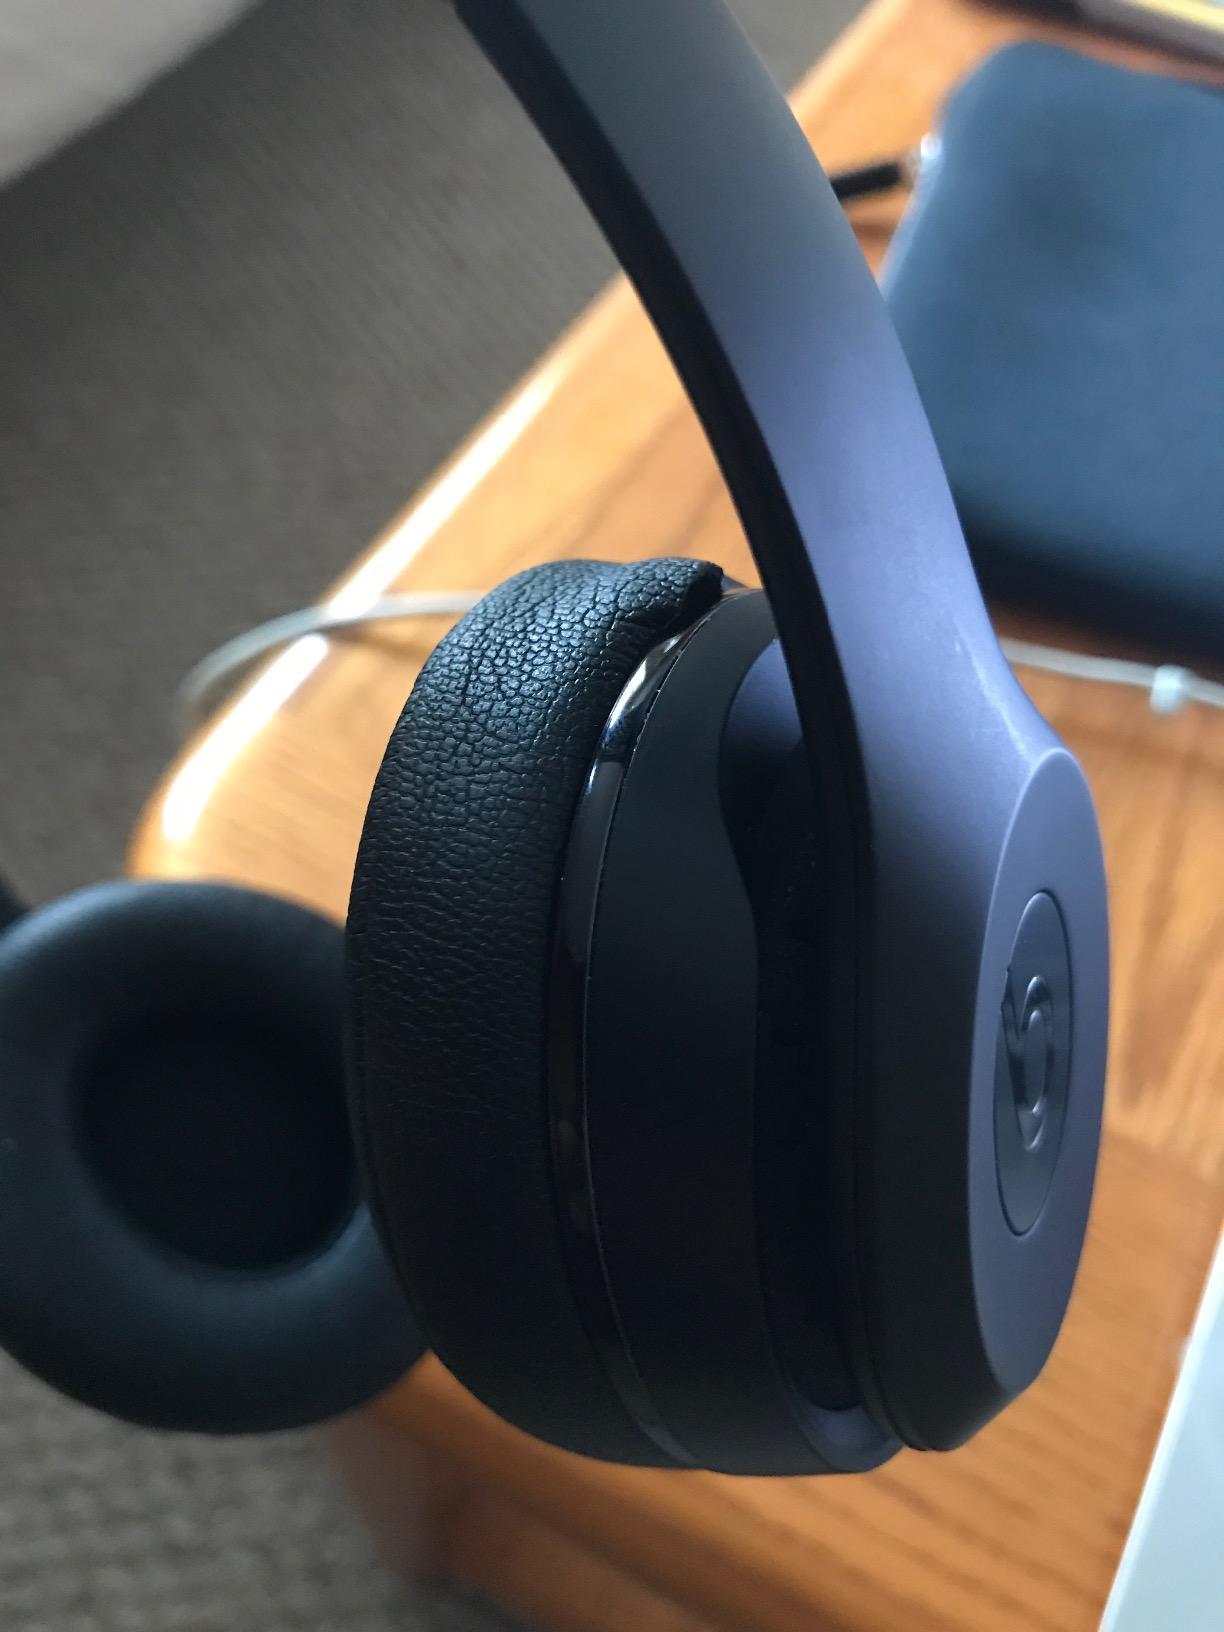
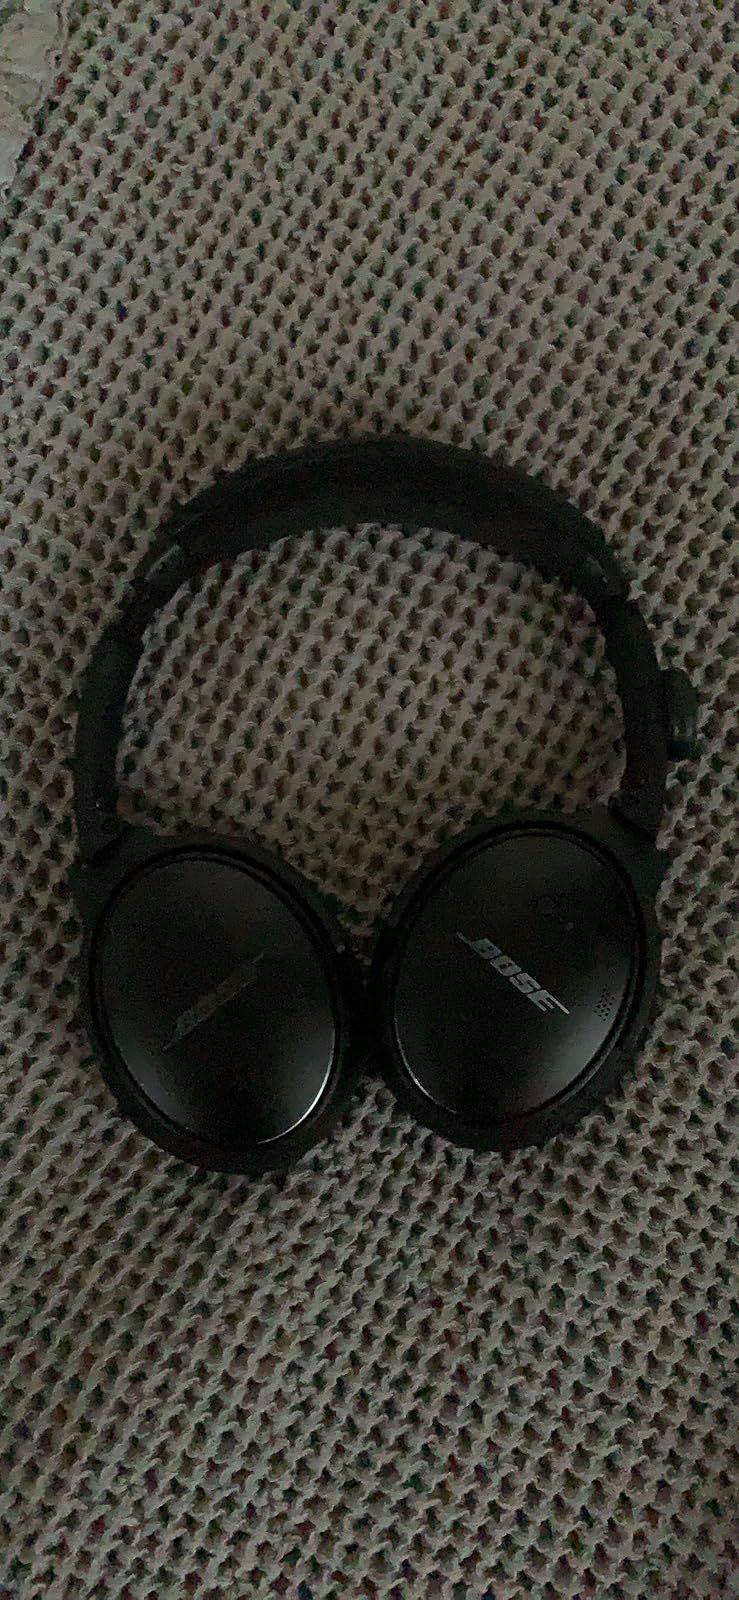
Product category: headphones
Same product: no